Vebjørn Berg

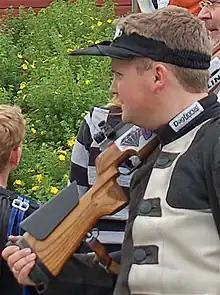
Vebjørn Berg

Vebjørn Berg (born 1 April 1980) is a Norwegian sports shooter. He did well at several ISSF World Cups. He was also on the winning Norwegian team at the 2002 Shooting World Championship. He represented his country at the 2008 Summer Olympics and received fourth at Men's 50 metre rifle prone.